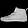
Label: Sneaker